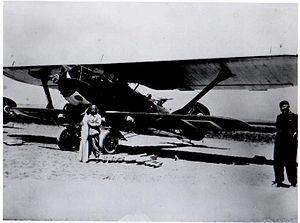
Le Breguet 19 est un bombardier léger et avion de reconnaissance, également utilisé pour les vols longue distance, conçu par la société française Breguet et produit à partir de 1924.
La Türk Hava Kuvvetleri est la force aérienne et spatiale de la Turquie. Elle fait partie des forces armées turques. Elle dispose d'un nombre significatif d'appareils relativement agés.
La Révolte de Dêrsim est l'un des plus importants soulèvements kurdes de la période qui a suivi la proclamation de la République turque en 1923. Elle se déroule dans la région montagneuse du Dêrsim, peuplée alors essentiellement de Kurdes alévis, et qui sera ensuite rebaptisée Tunceli.